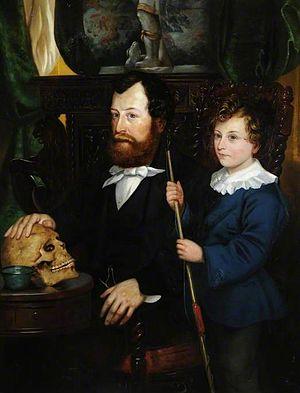
Thomas Bateman est un antiquaire britannique baptisé le 8 novembre 1821 à Rowsley, dans le Derbyshire, et mort le 28 août 1861 à Middleton-by-Youlgreave, également dans le Derbyshire.